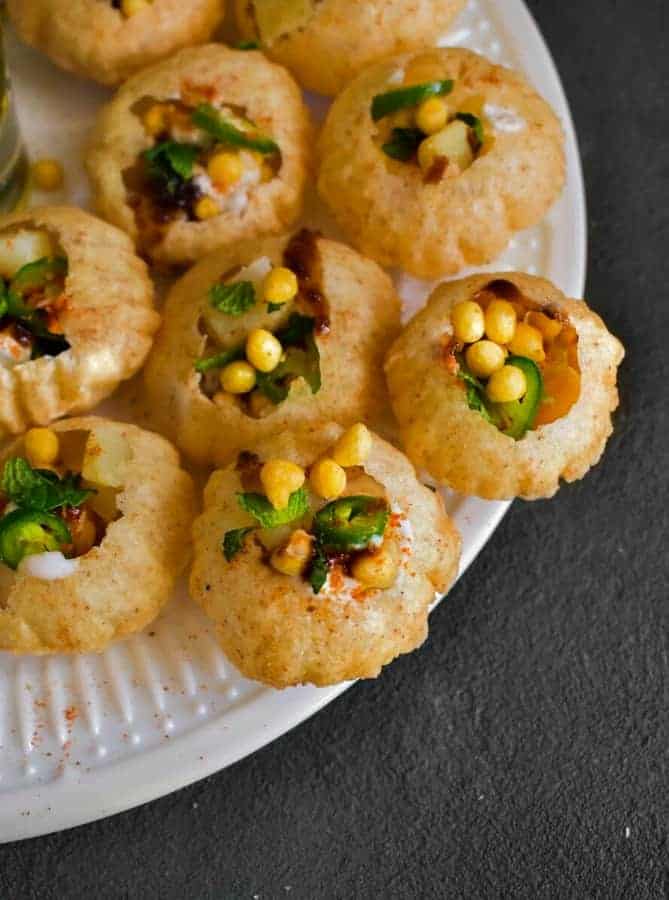
Dish: paani_puri